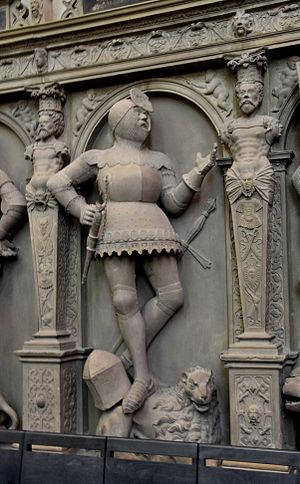
Ulrich IV de Wurtemberg fut comte du Wurtemberg et comte d'Urach avec son frère Eberhard II de 1344 à sa mort.
L'État allemand du Wurtemberg a été successivement une seigneurie, un comté, un duché, un électorat et un royaume. Jusqu'en 1806, son nom exact est Wirtemberg. La maison de Wurtemberg règne sur le Wurtemberg jusqu'à l'abolition de la monarchie en 1918.